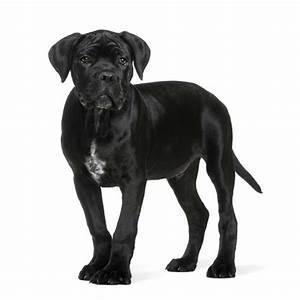
dog